Mosque of the Andalusians

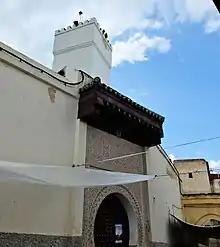
The minaret and eastern entrance of the mosque

During the 10th century, Fez was caught in the rivalry between the Umayyads of Cordoba and the Fatimid Caliphate. However, this benefitted the Al-Andalusiyyin and Al-Qarawiyyin mosques, which both received patronage by rival factions during this period. In 933 the new Zenata governor of Fez, Hamid ibn Hamdan al-Hamdani, a vassal of the Fatimid ruler Ubayd Allah, transferred the venue of the "khutbah" (the religious sermon during Friday prayers) to this Mosque of the Andalusians, replacing the older Mosque of Al-Ashyakh, the first mosque built in "Madinat Fas" by Idris I, as the main mosque of the Andalusian Quarter of Fes el-Bali. At the same time the khutbah was also transferred from the Shurafa Mosque to the Qarawiyyin Mosque on the other shore of the city.